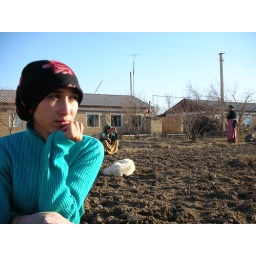
Bagul at home in the field